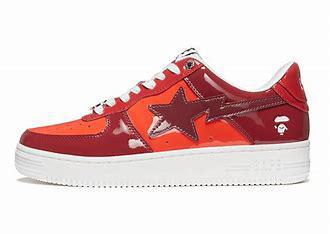
Brand: BAPE
Model: Bapesta